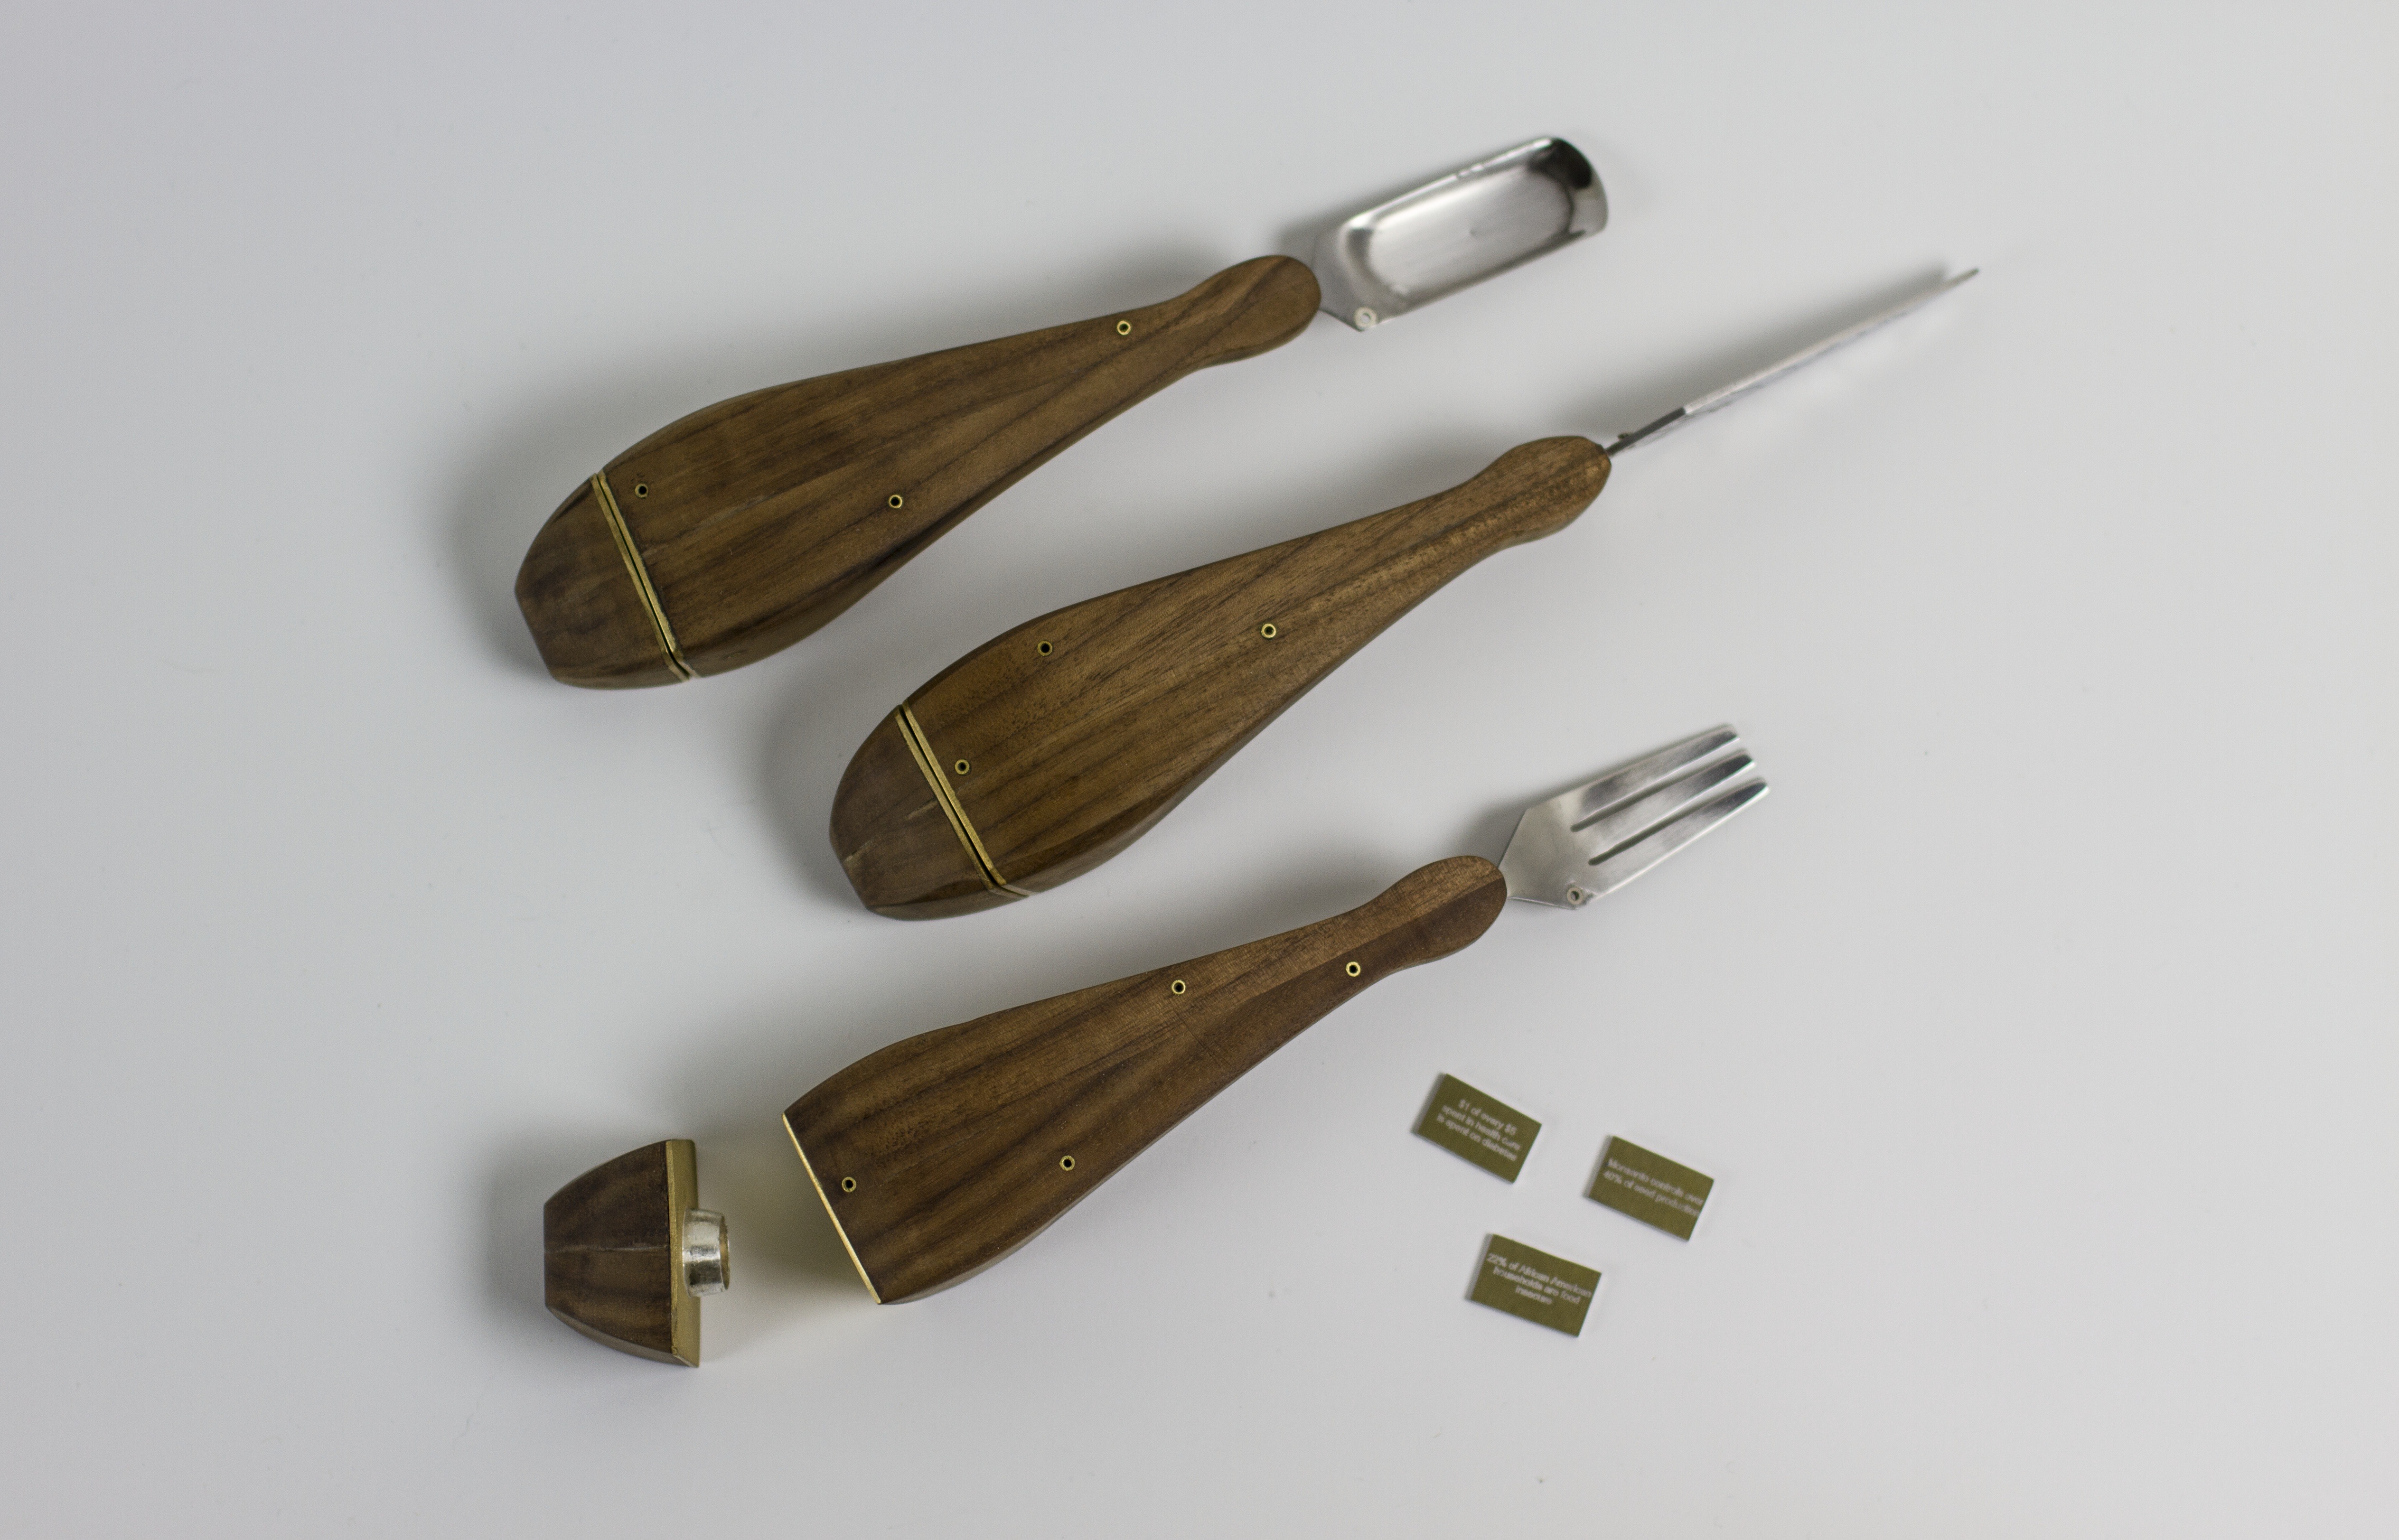
girl, tool, female, fashion, jewelry, necklace, product, art, luxury, utensils, tools, glamour